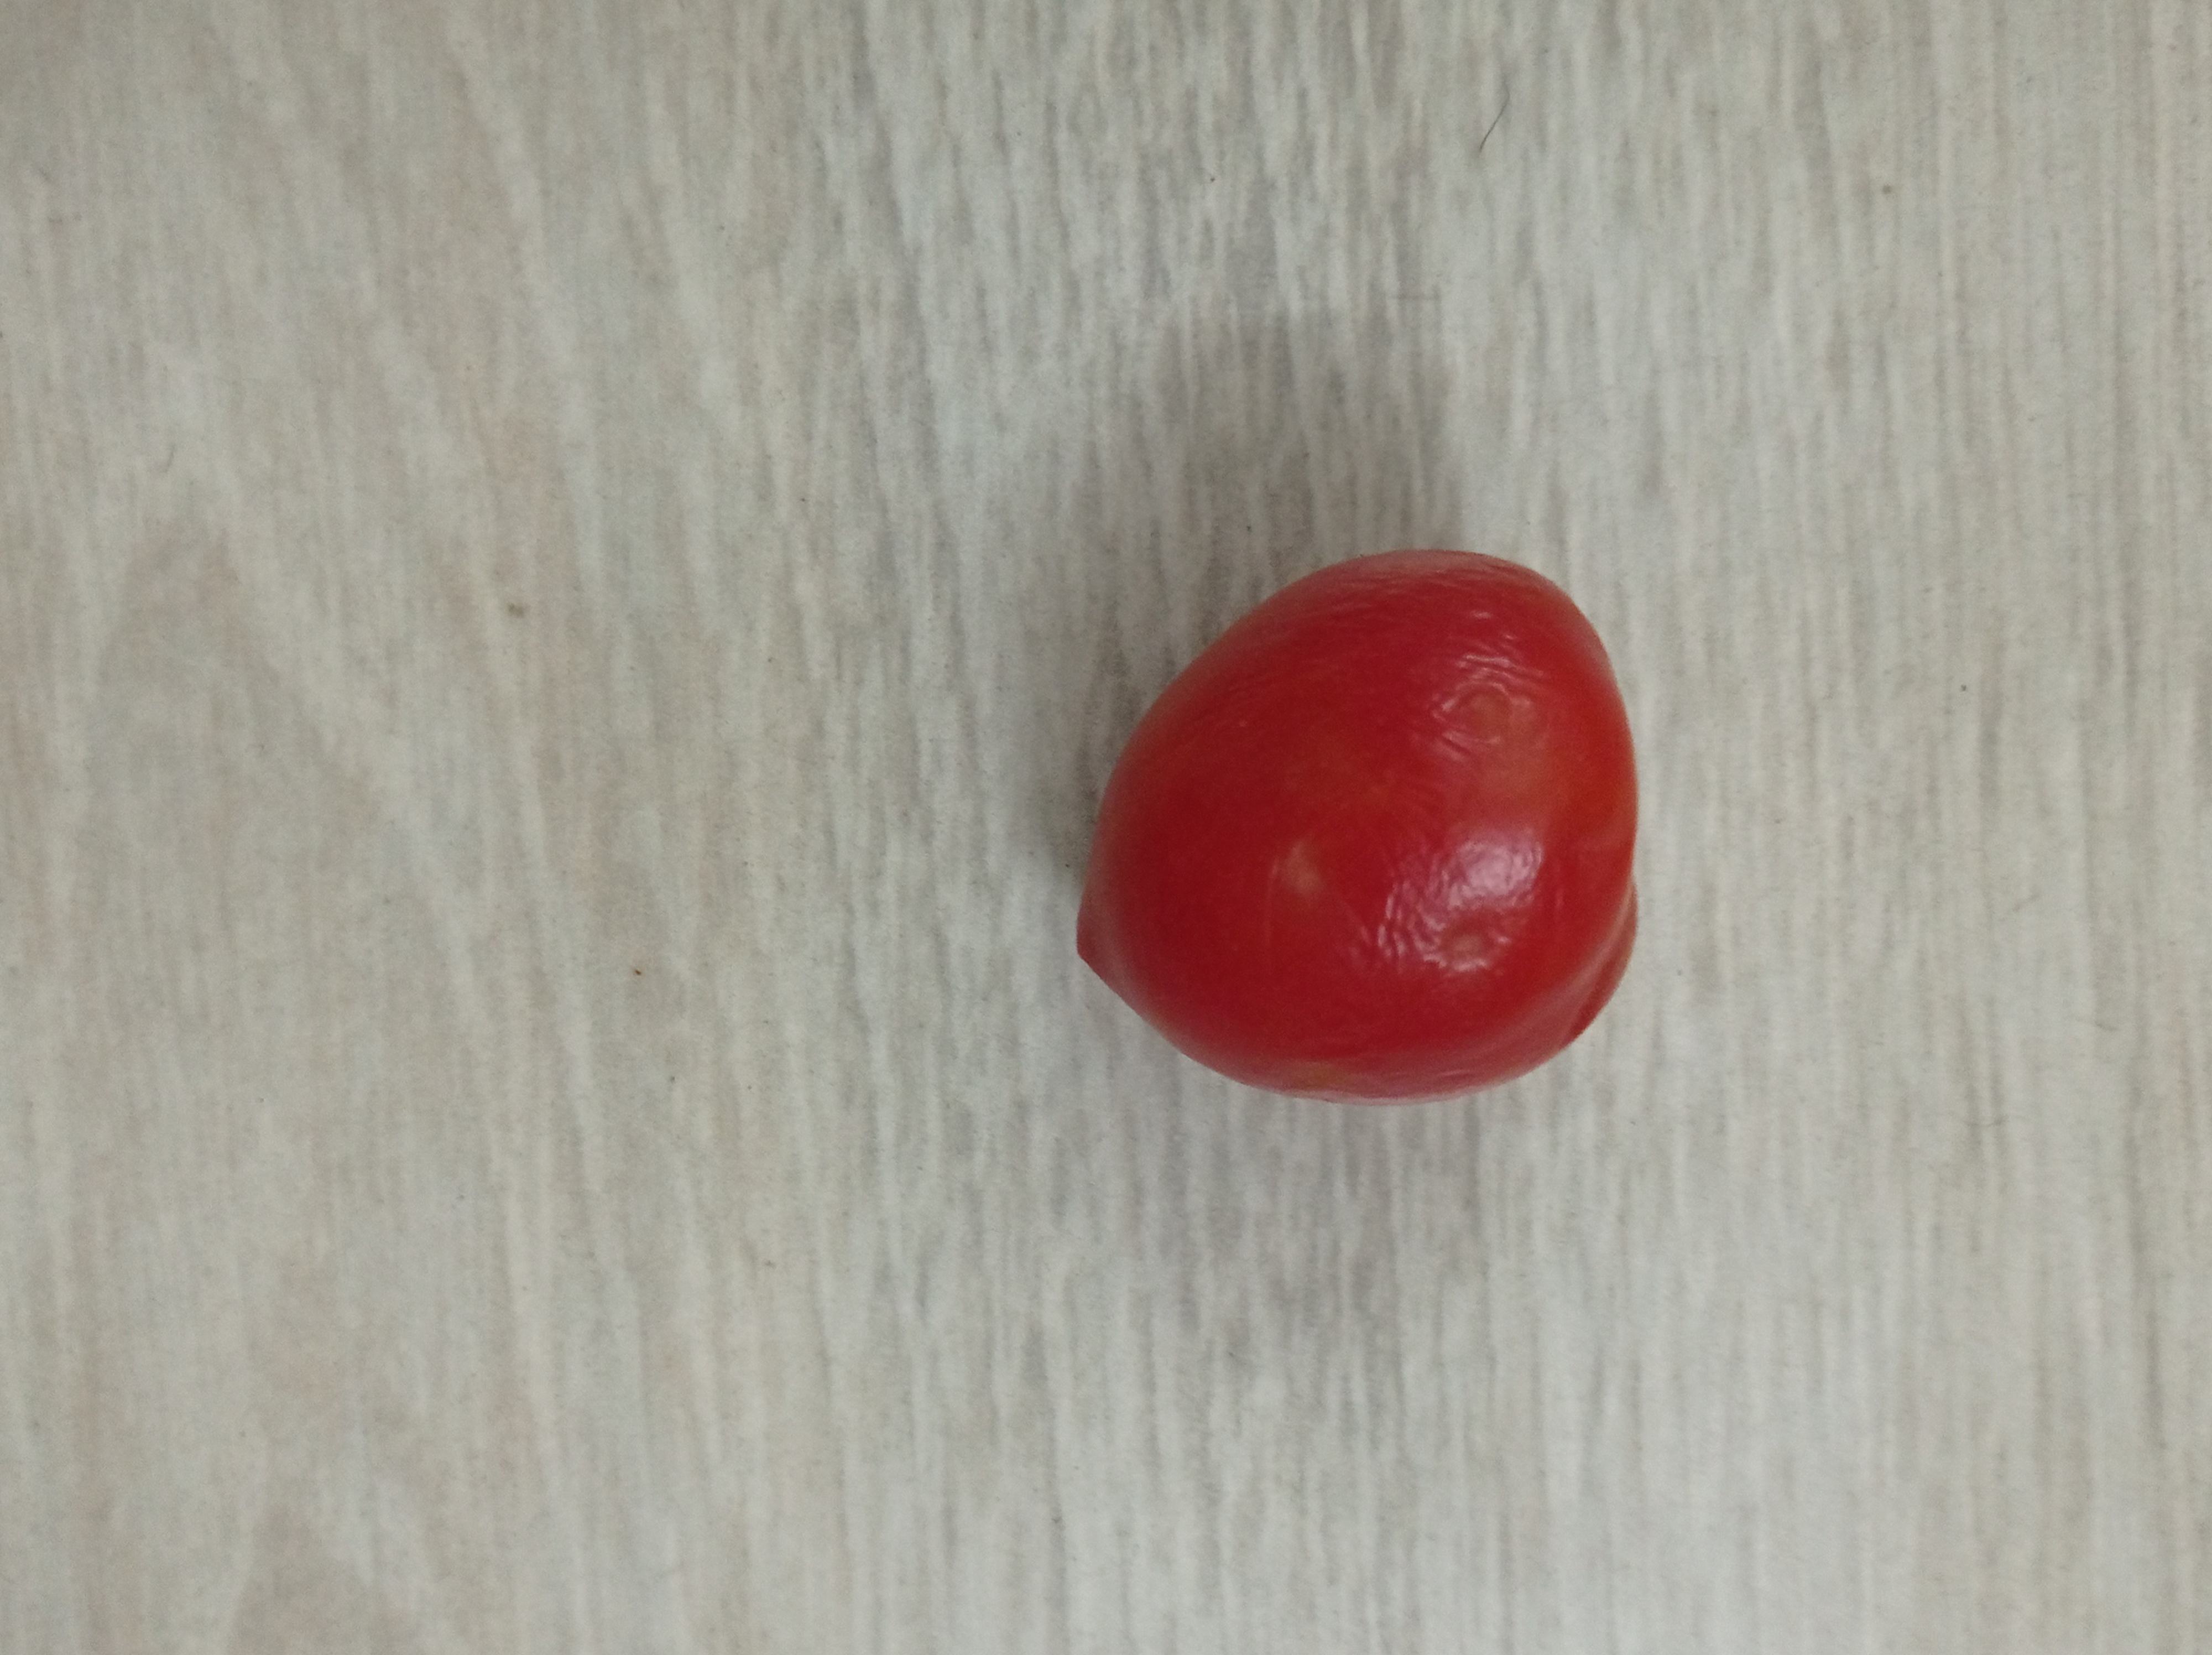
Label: Fresh